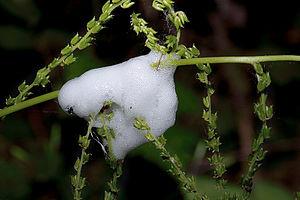
Les Cercopoidea forment une super-famille d'insectes hémiptères, du sous-ordre des Auchenorrhyncha et de l'infra-ordre des Cicadomorpha. Traditionnellement, la plus grande partie de cette super-famille était considérée comme une seule et même famille, les Cercopidae, mais cette famille a été découpée maintenant en trois familles séparées : les Aphrophoridae, les Cercopidae et les Clastopteridae.